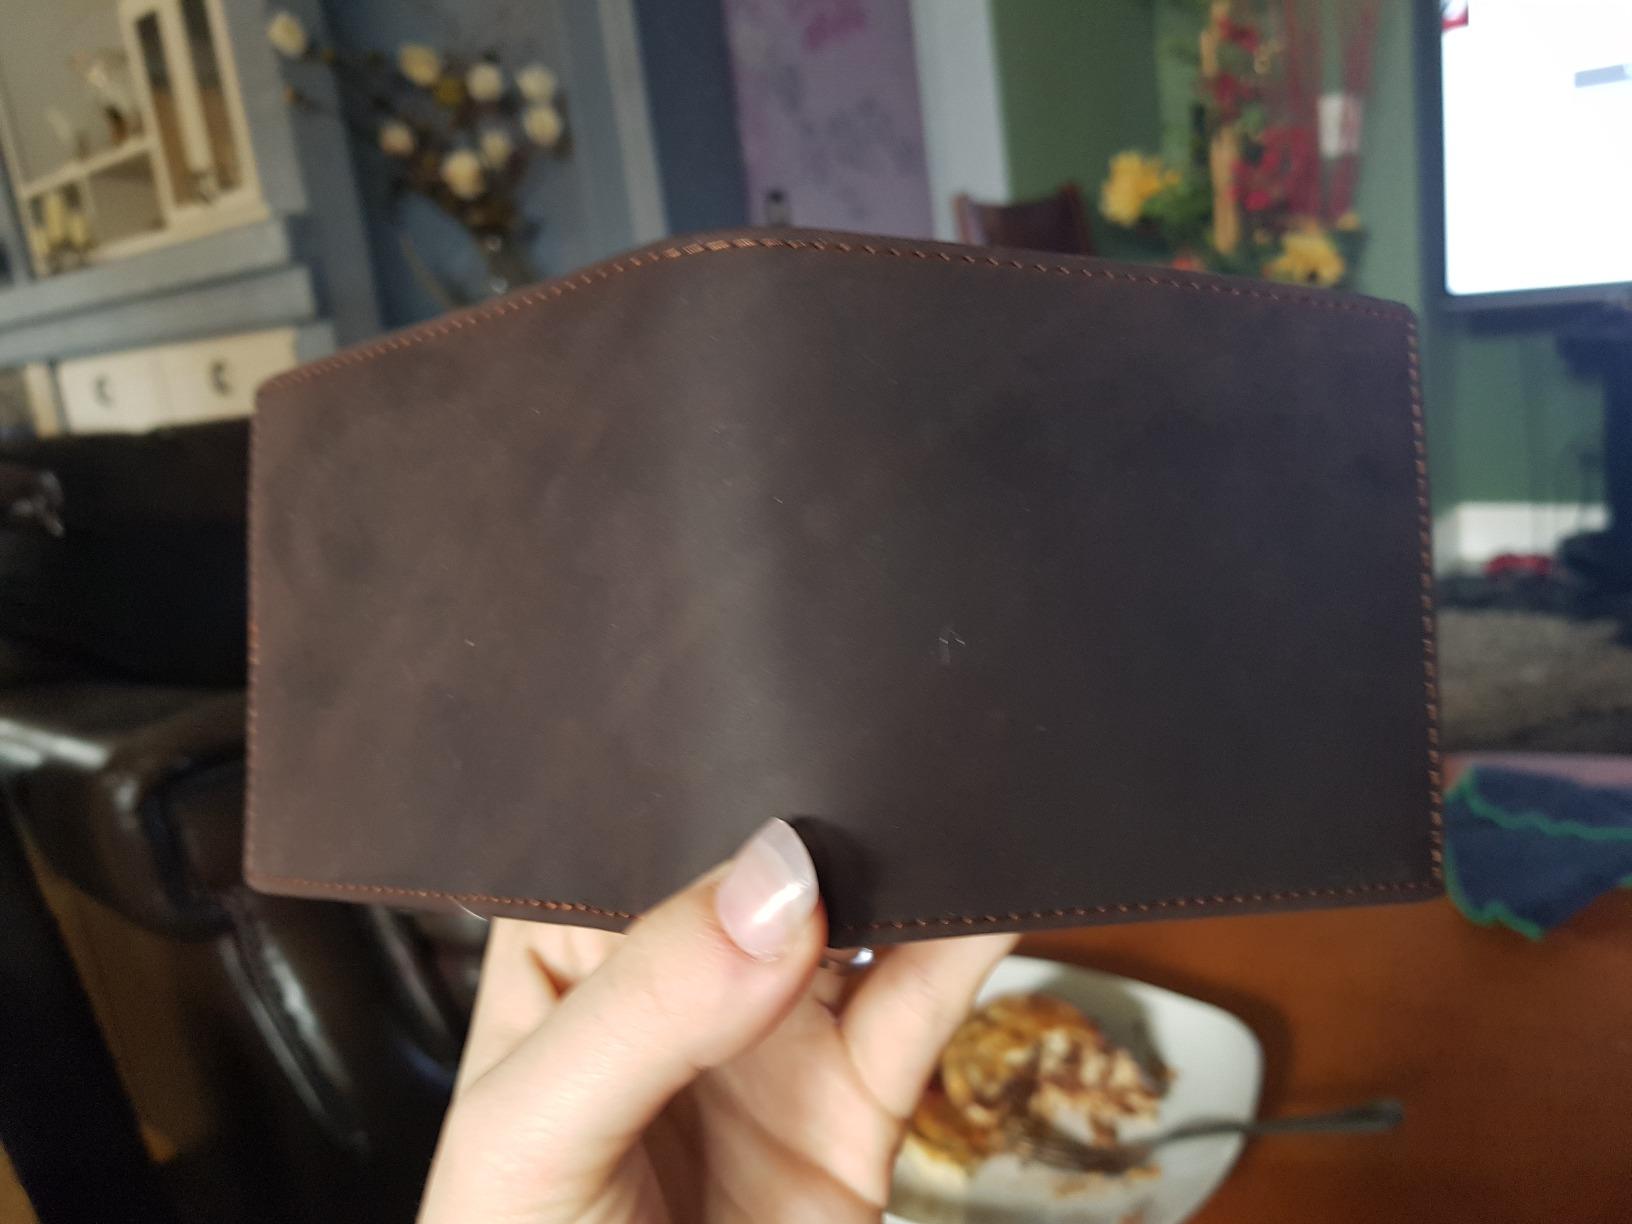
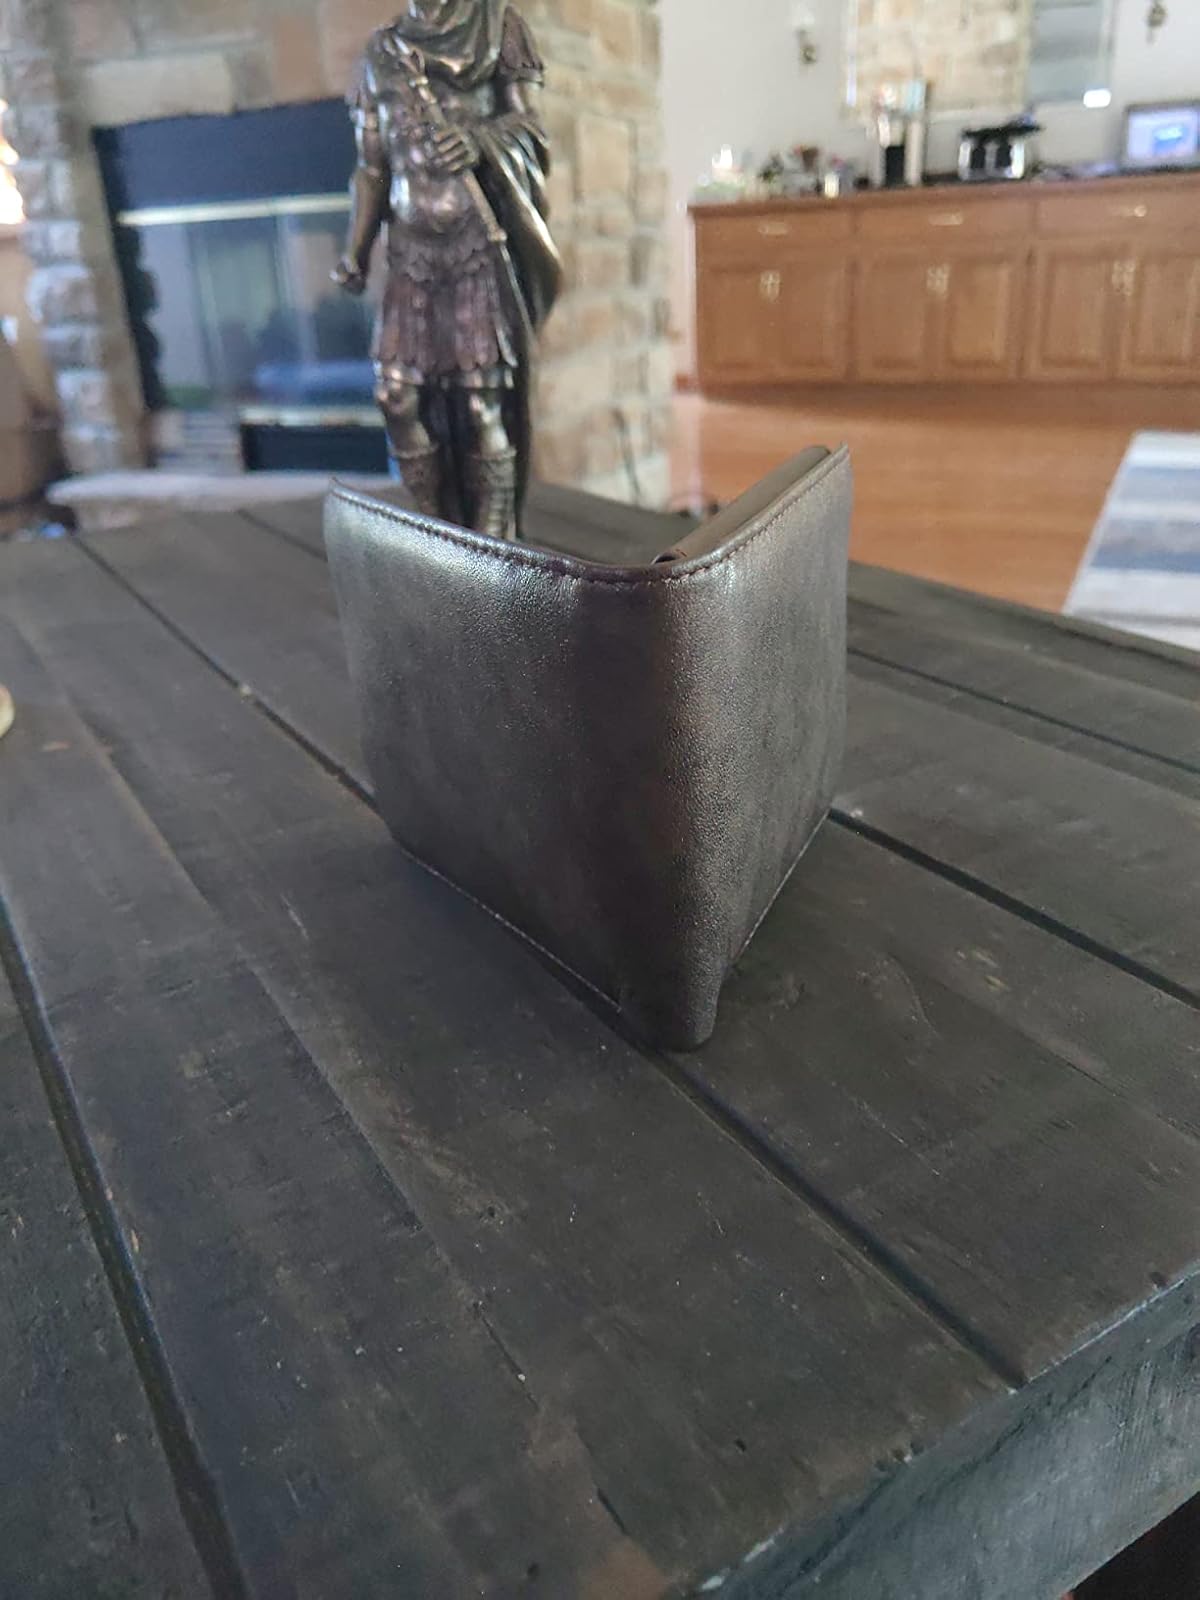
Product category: accessories_wallet
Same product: no